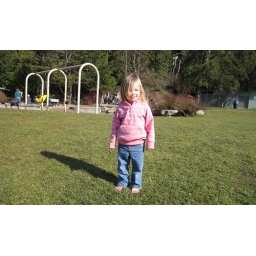
Anza took full advantage of the unseasonably warm weather by kicking off her shoes and feeling the grass between her toes.